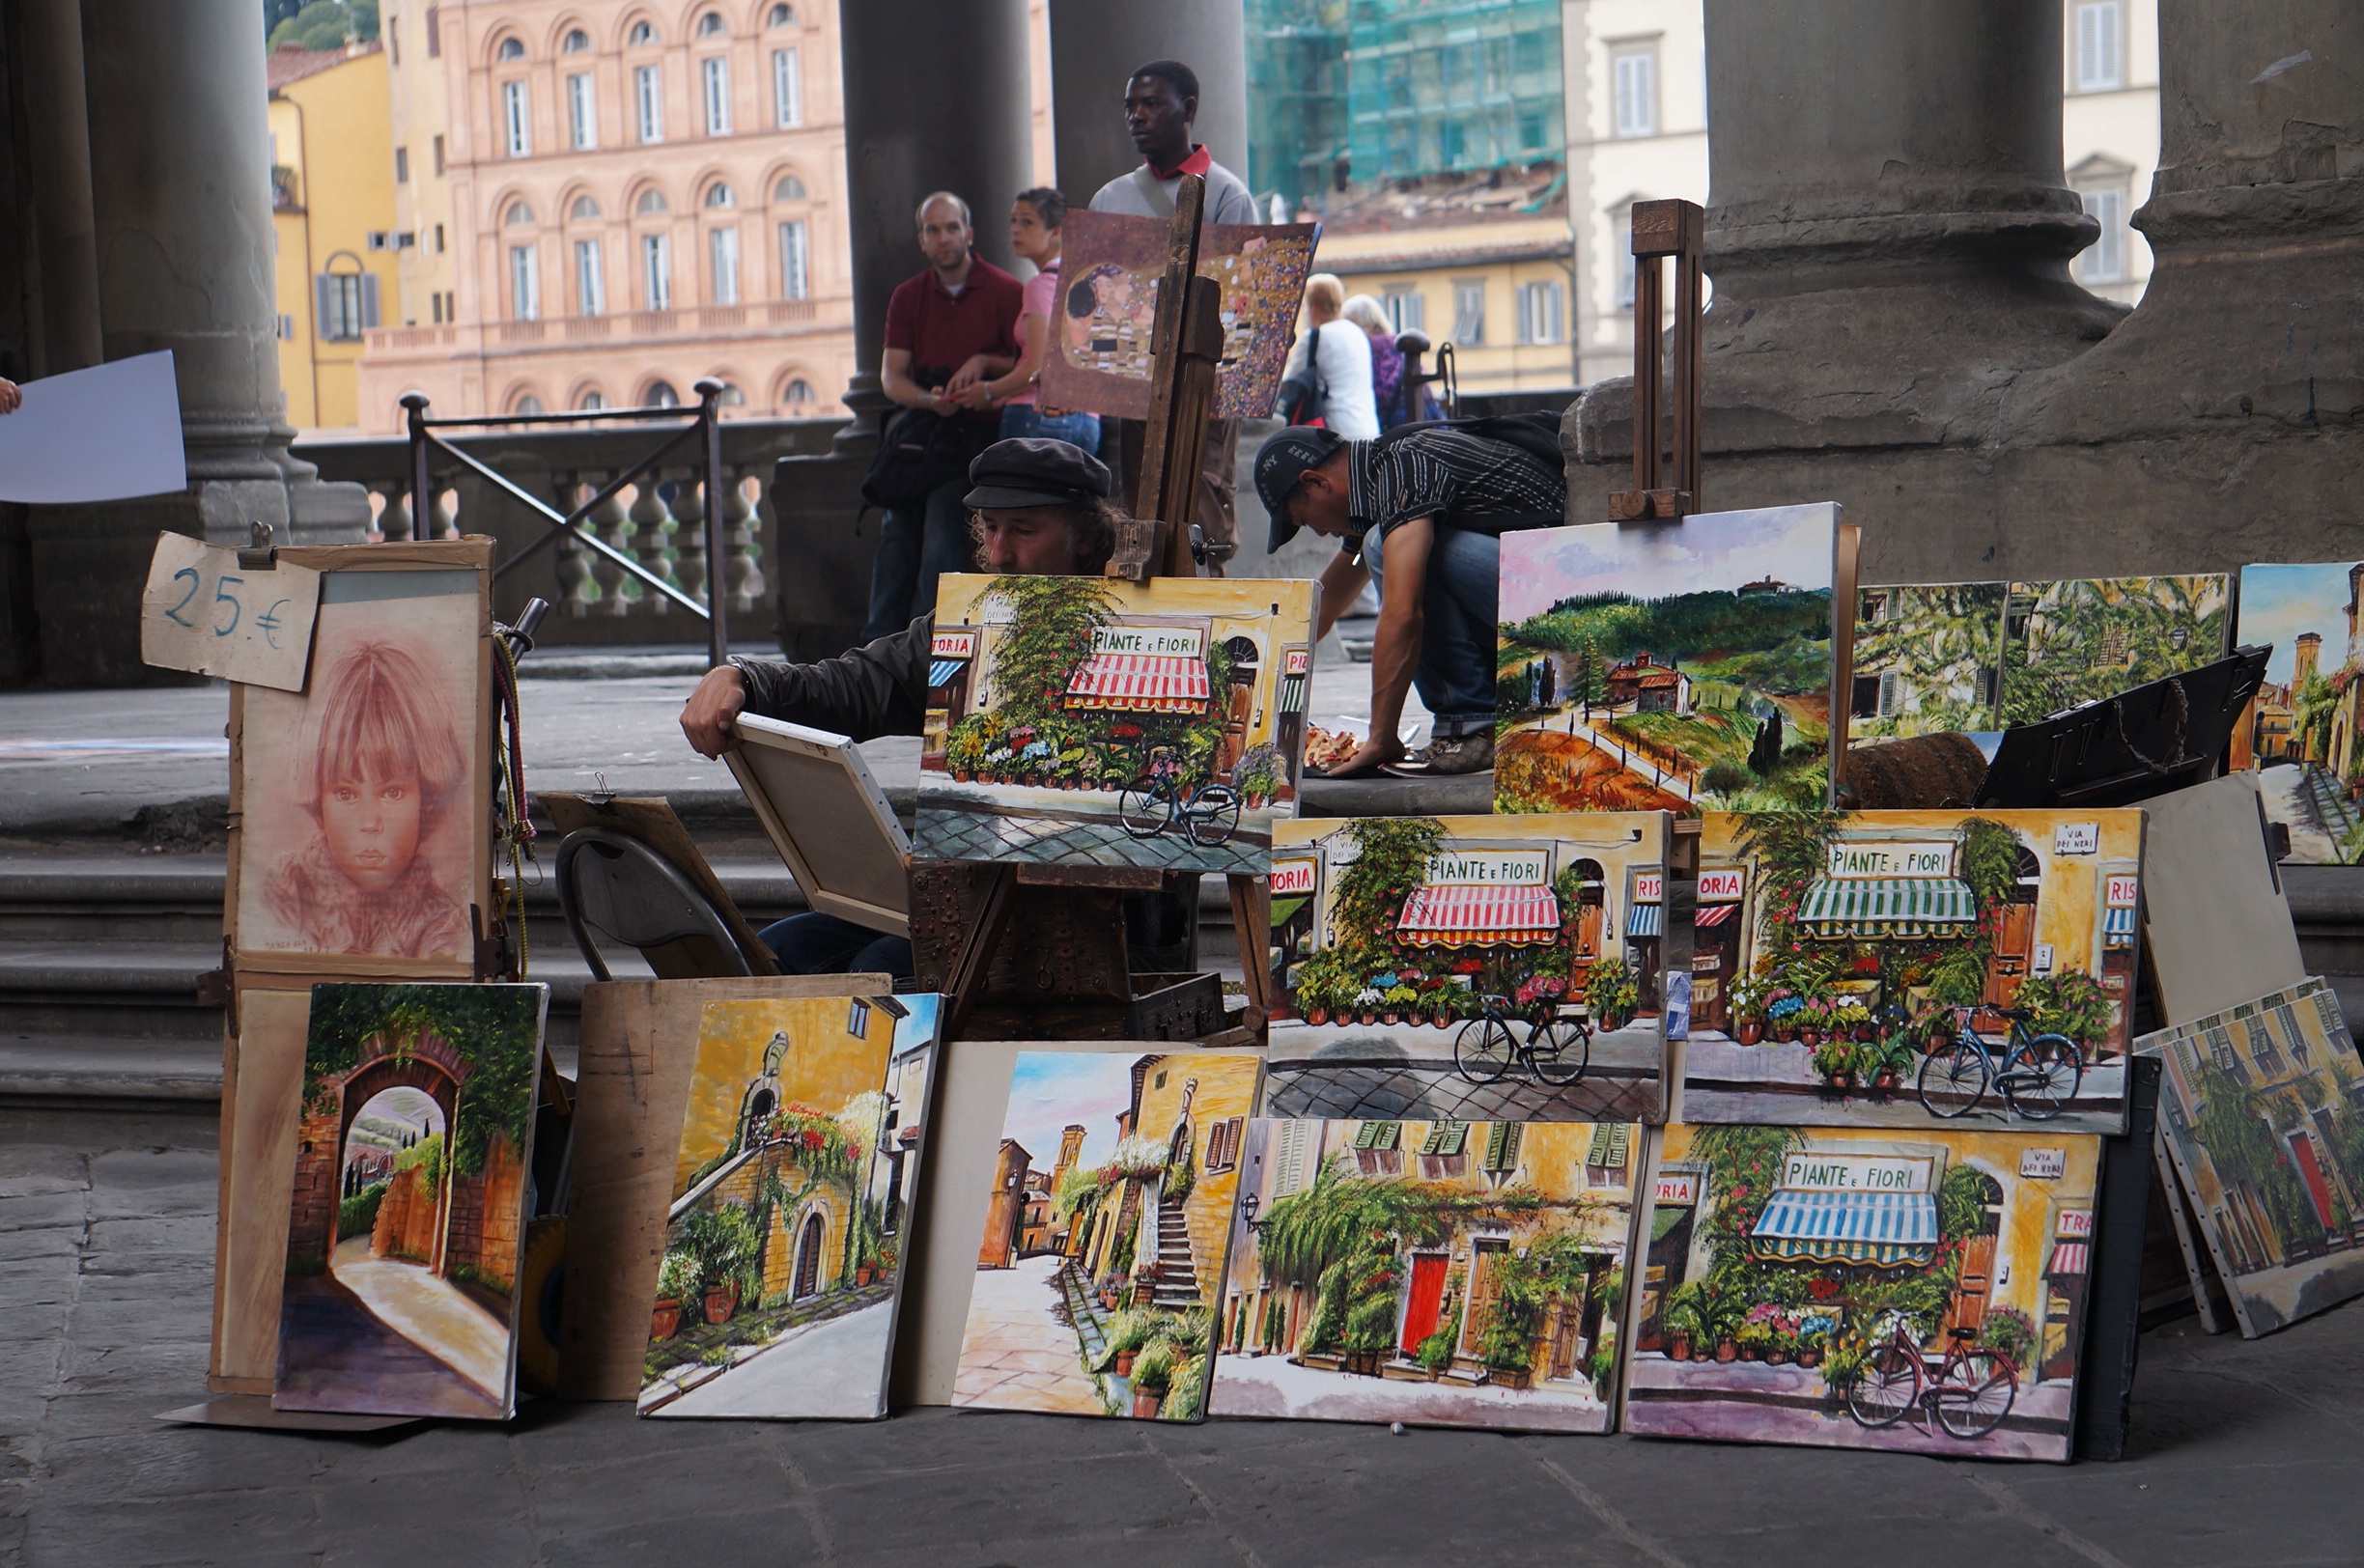
street, city, europe, vendor, artistic, market, shopping, art, comics, italian, canvas, piantes